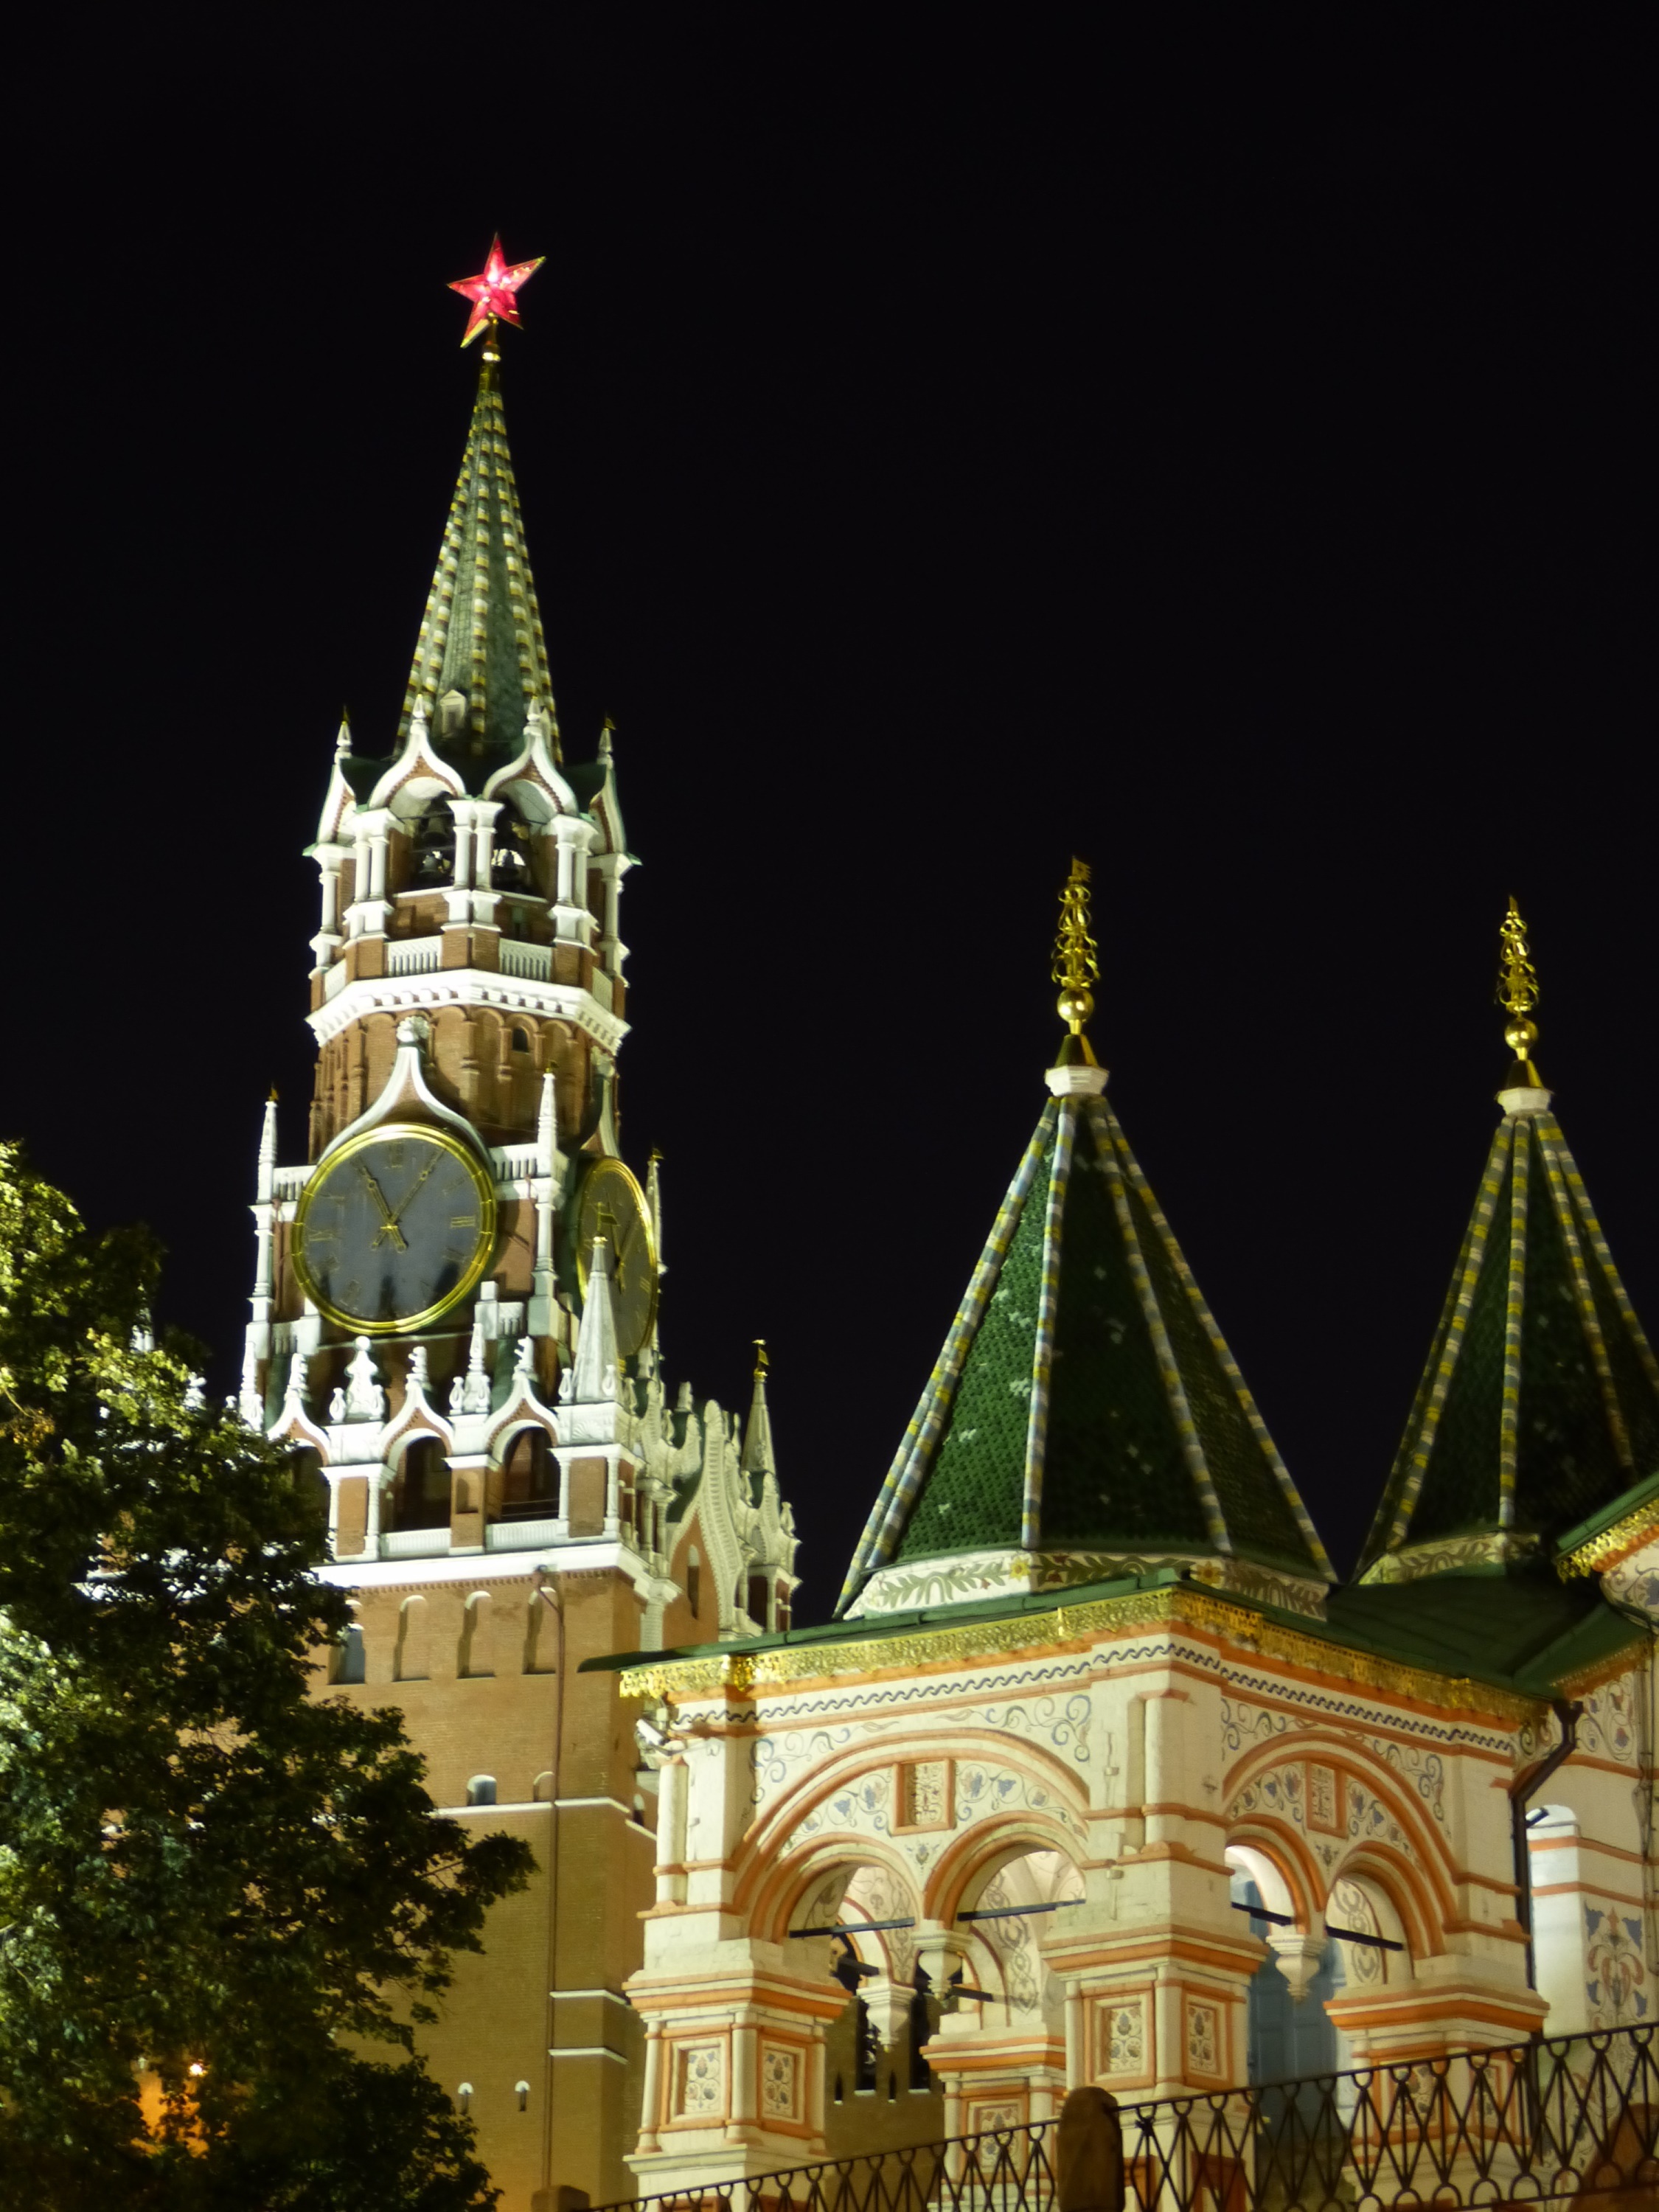
architecture, night, star, building, wall, dark, evening, tower, landmark, darkness, cathedral, lighting, place of worship, capital, moscow, russia, historically, kremlin, night photograph, red square